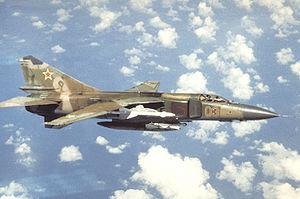
L'accident aérien de Courtrai est le crash d'un Mikoyan-Gourevitch MiG-23 de l'armée soviétique à Kooigem, près de Courtrai, en Belgique, le 4 juillet 1989. Il provoque un mort au sol, l'avion n'ayant plus de pilote avant le crash. Cet accident militaire provoqua une crise diplomatique entre l'URSS et la Belgique, dans le cadre de la guerre froide.